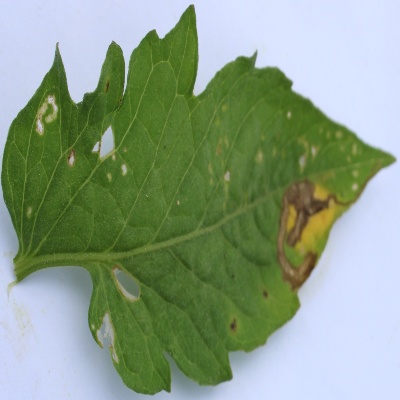
Crop: Tomato
Condition: leaf blight